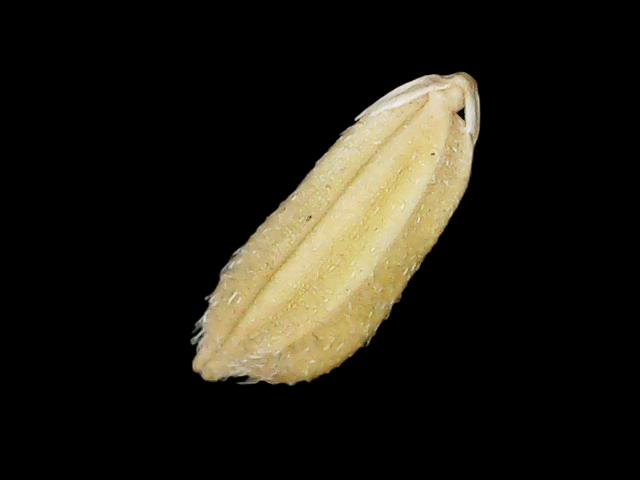
Rice variety: Bd33